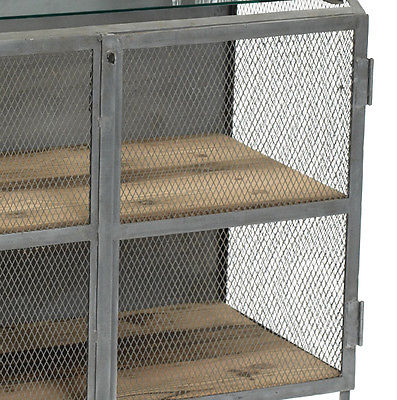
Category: cabinet